Principality of Anhalt-Zerbst

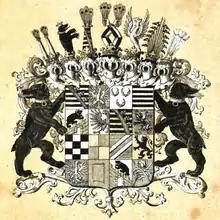
Coat of arms of the principality according to "Siebmachers Wappenbuch", 1857

"Partitioned between Anhalt-Dessau and Anhalt-Köthen in 1396."